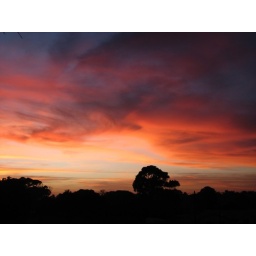
dramatic sky over our house